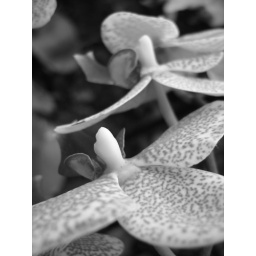
Orchid in black and white